Barry, Angus

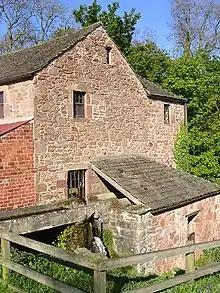
Barry Mill

The Parish of Barry, which was originally known as Fethmoreth, Fethmure, Fettermore or Fethmuref was originally bestowed to the monks of Balmerino Abbey in Fife by Alexander II in 1230. An early record of it can be found in a proverb attributed to Thomas the Rhymer: